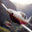
Label: airplane